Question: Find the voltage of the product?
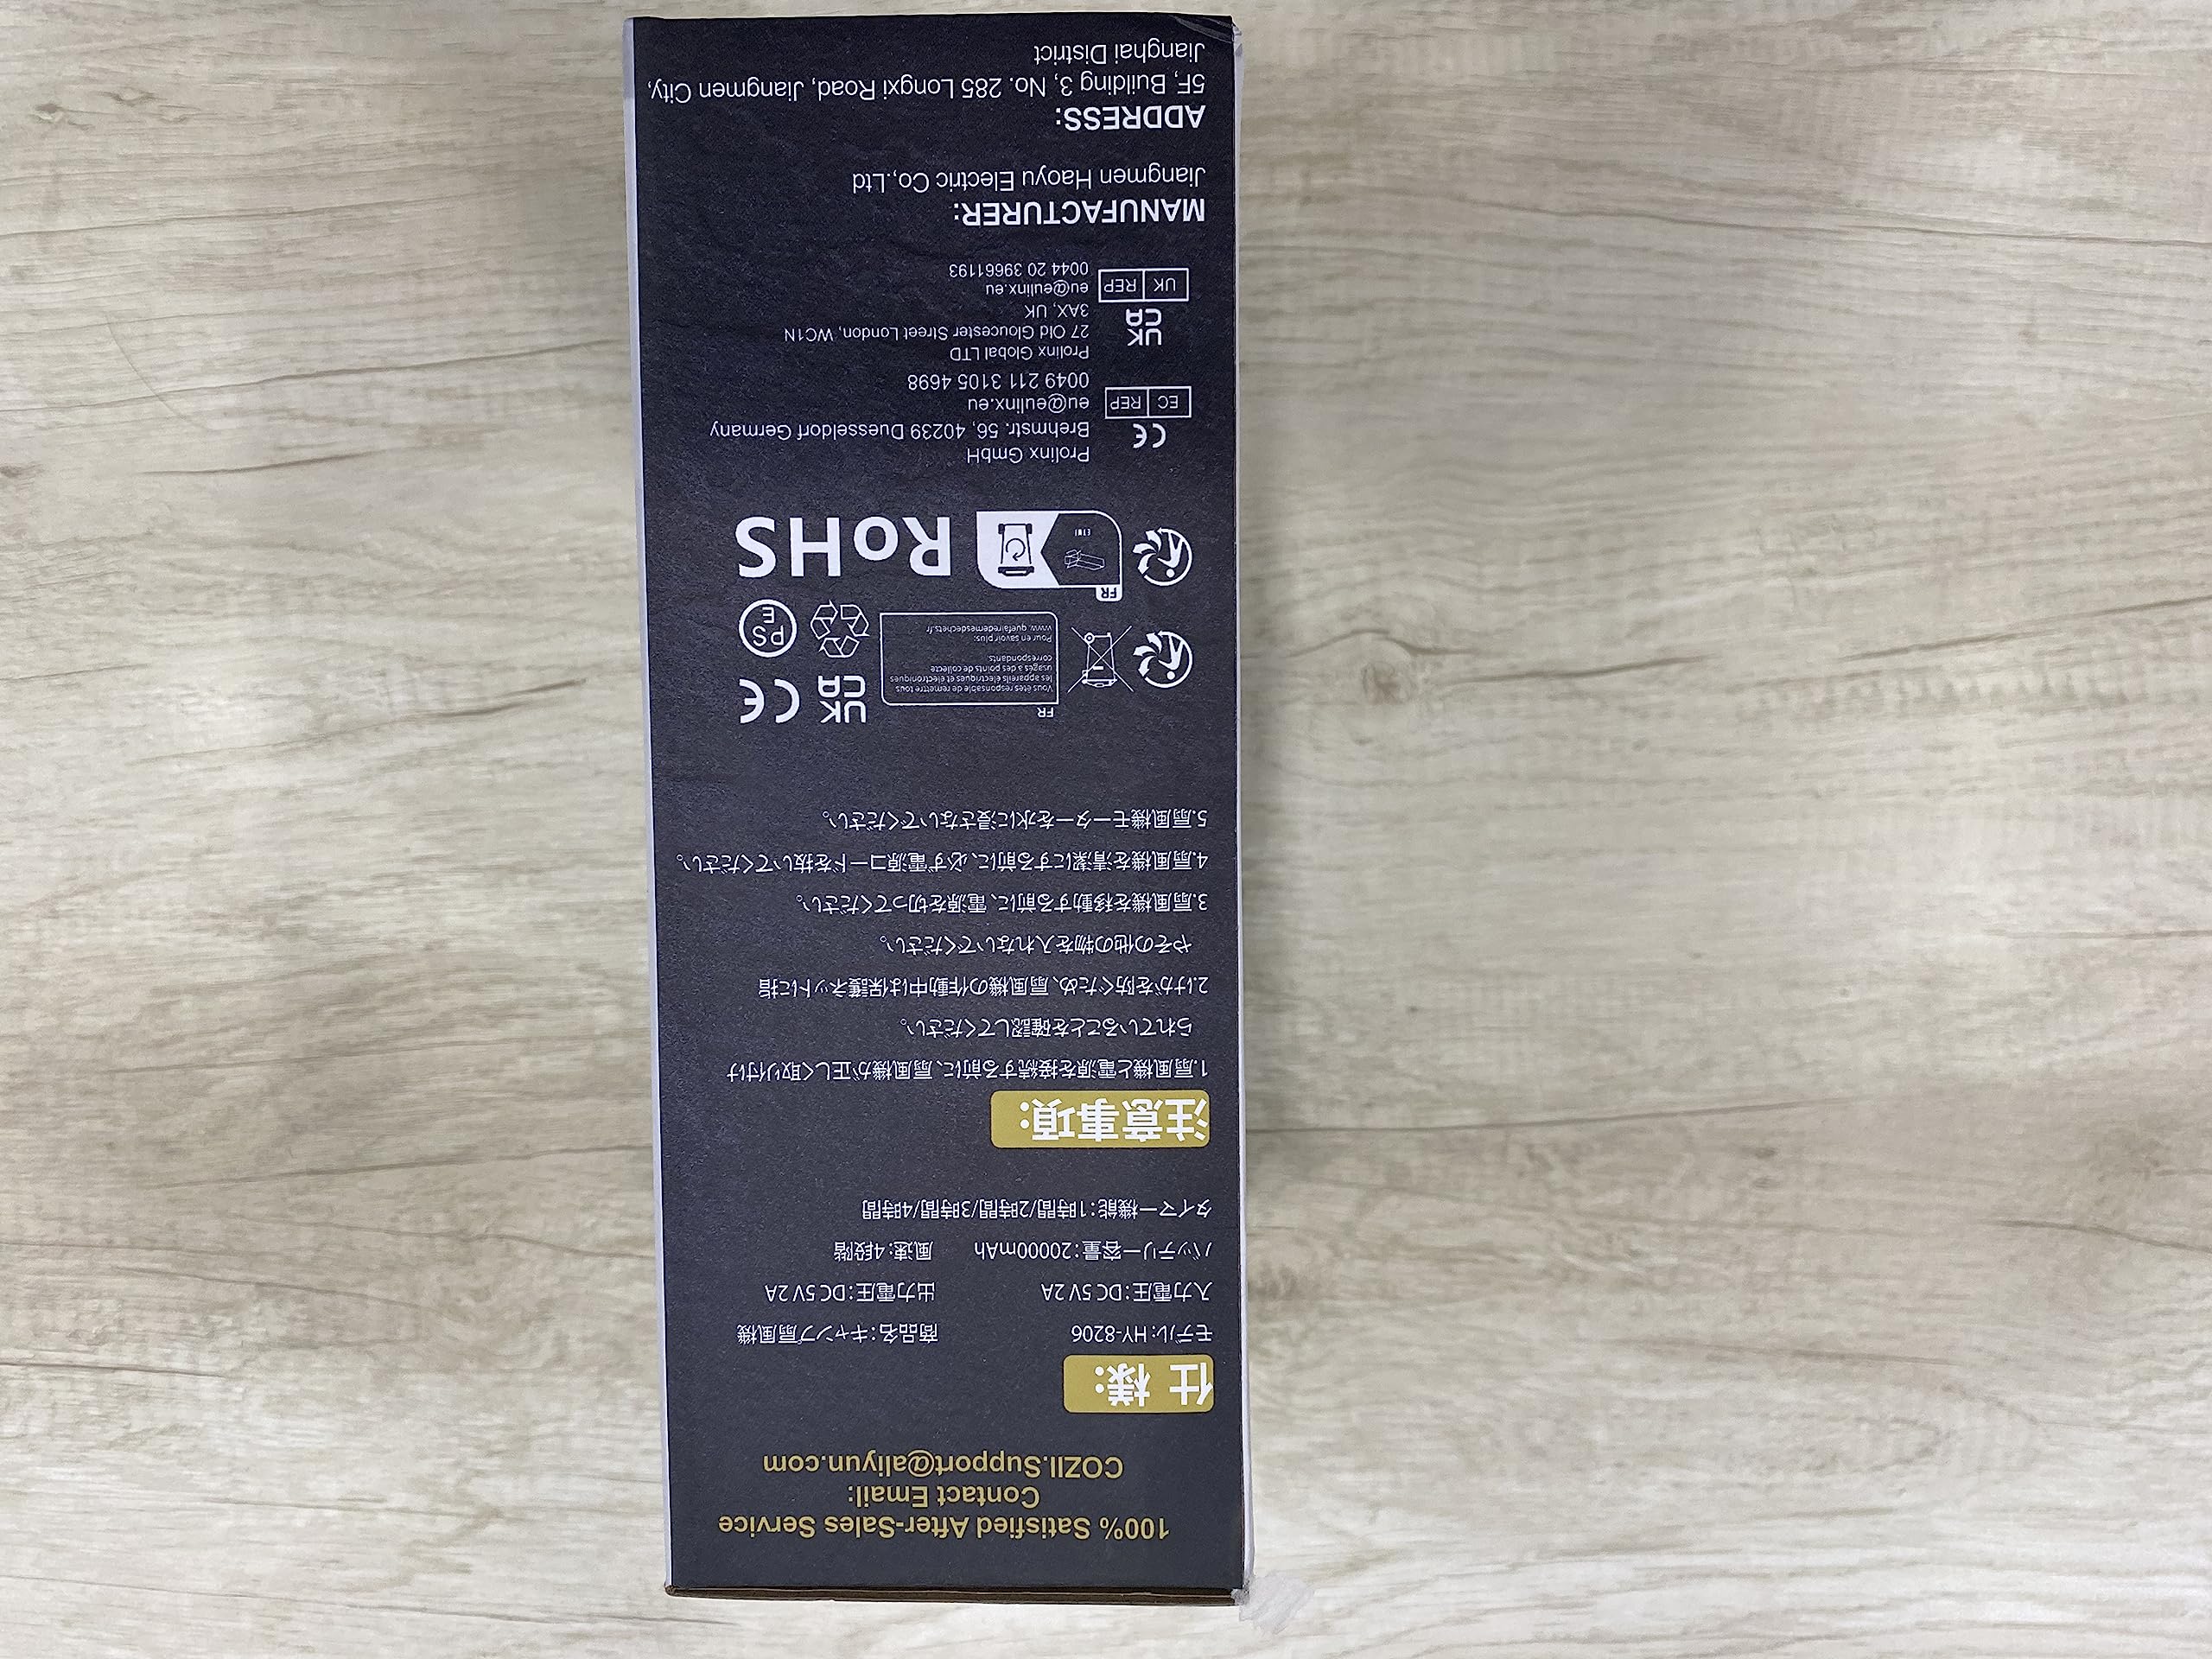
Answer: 5.0 volt